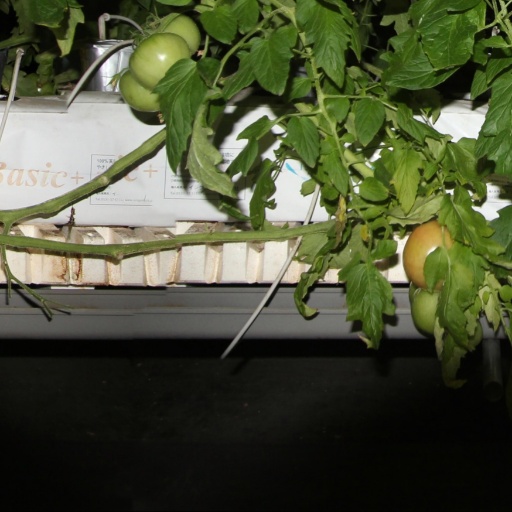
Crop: tomato